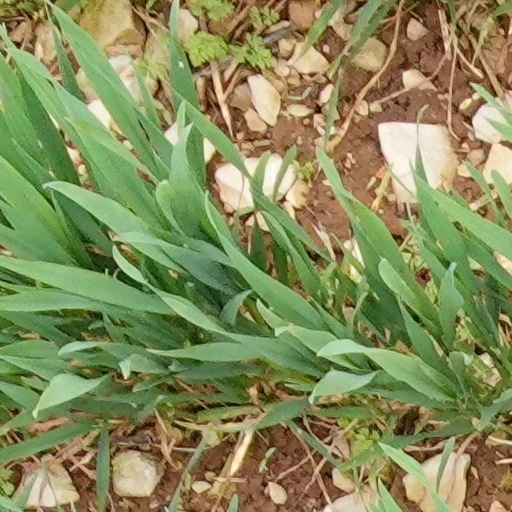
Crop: wheat